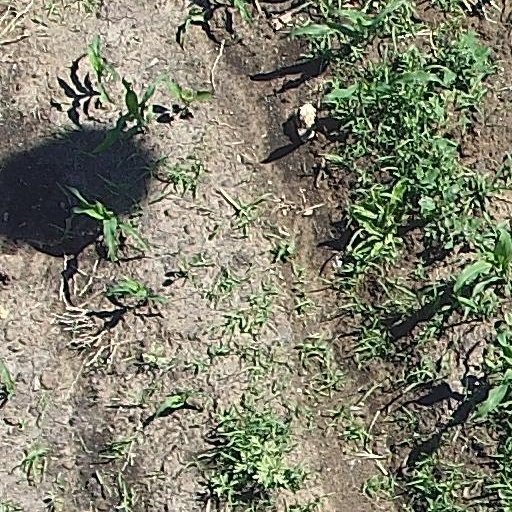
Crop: maize; corn